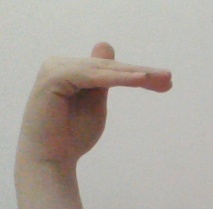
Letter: khaa